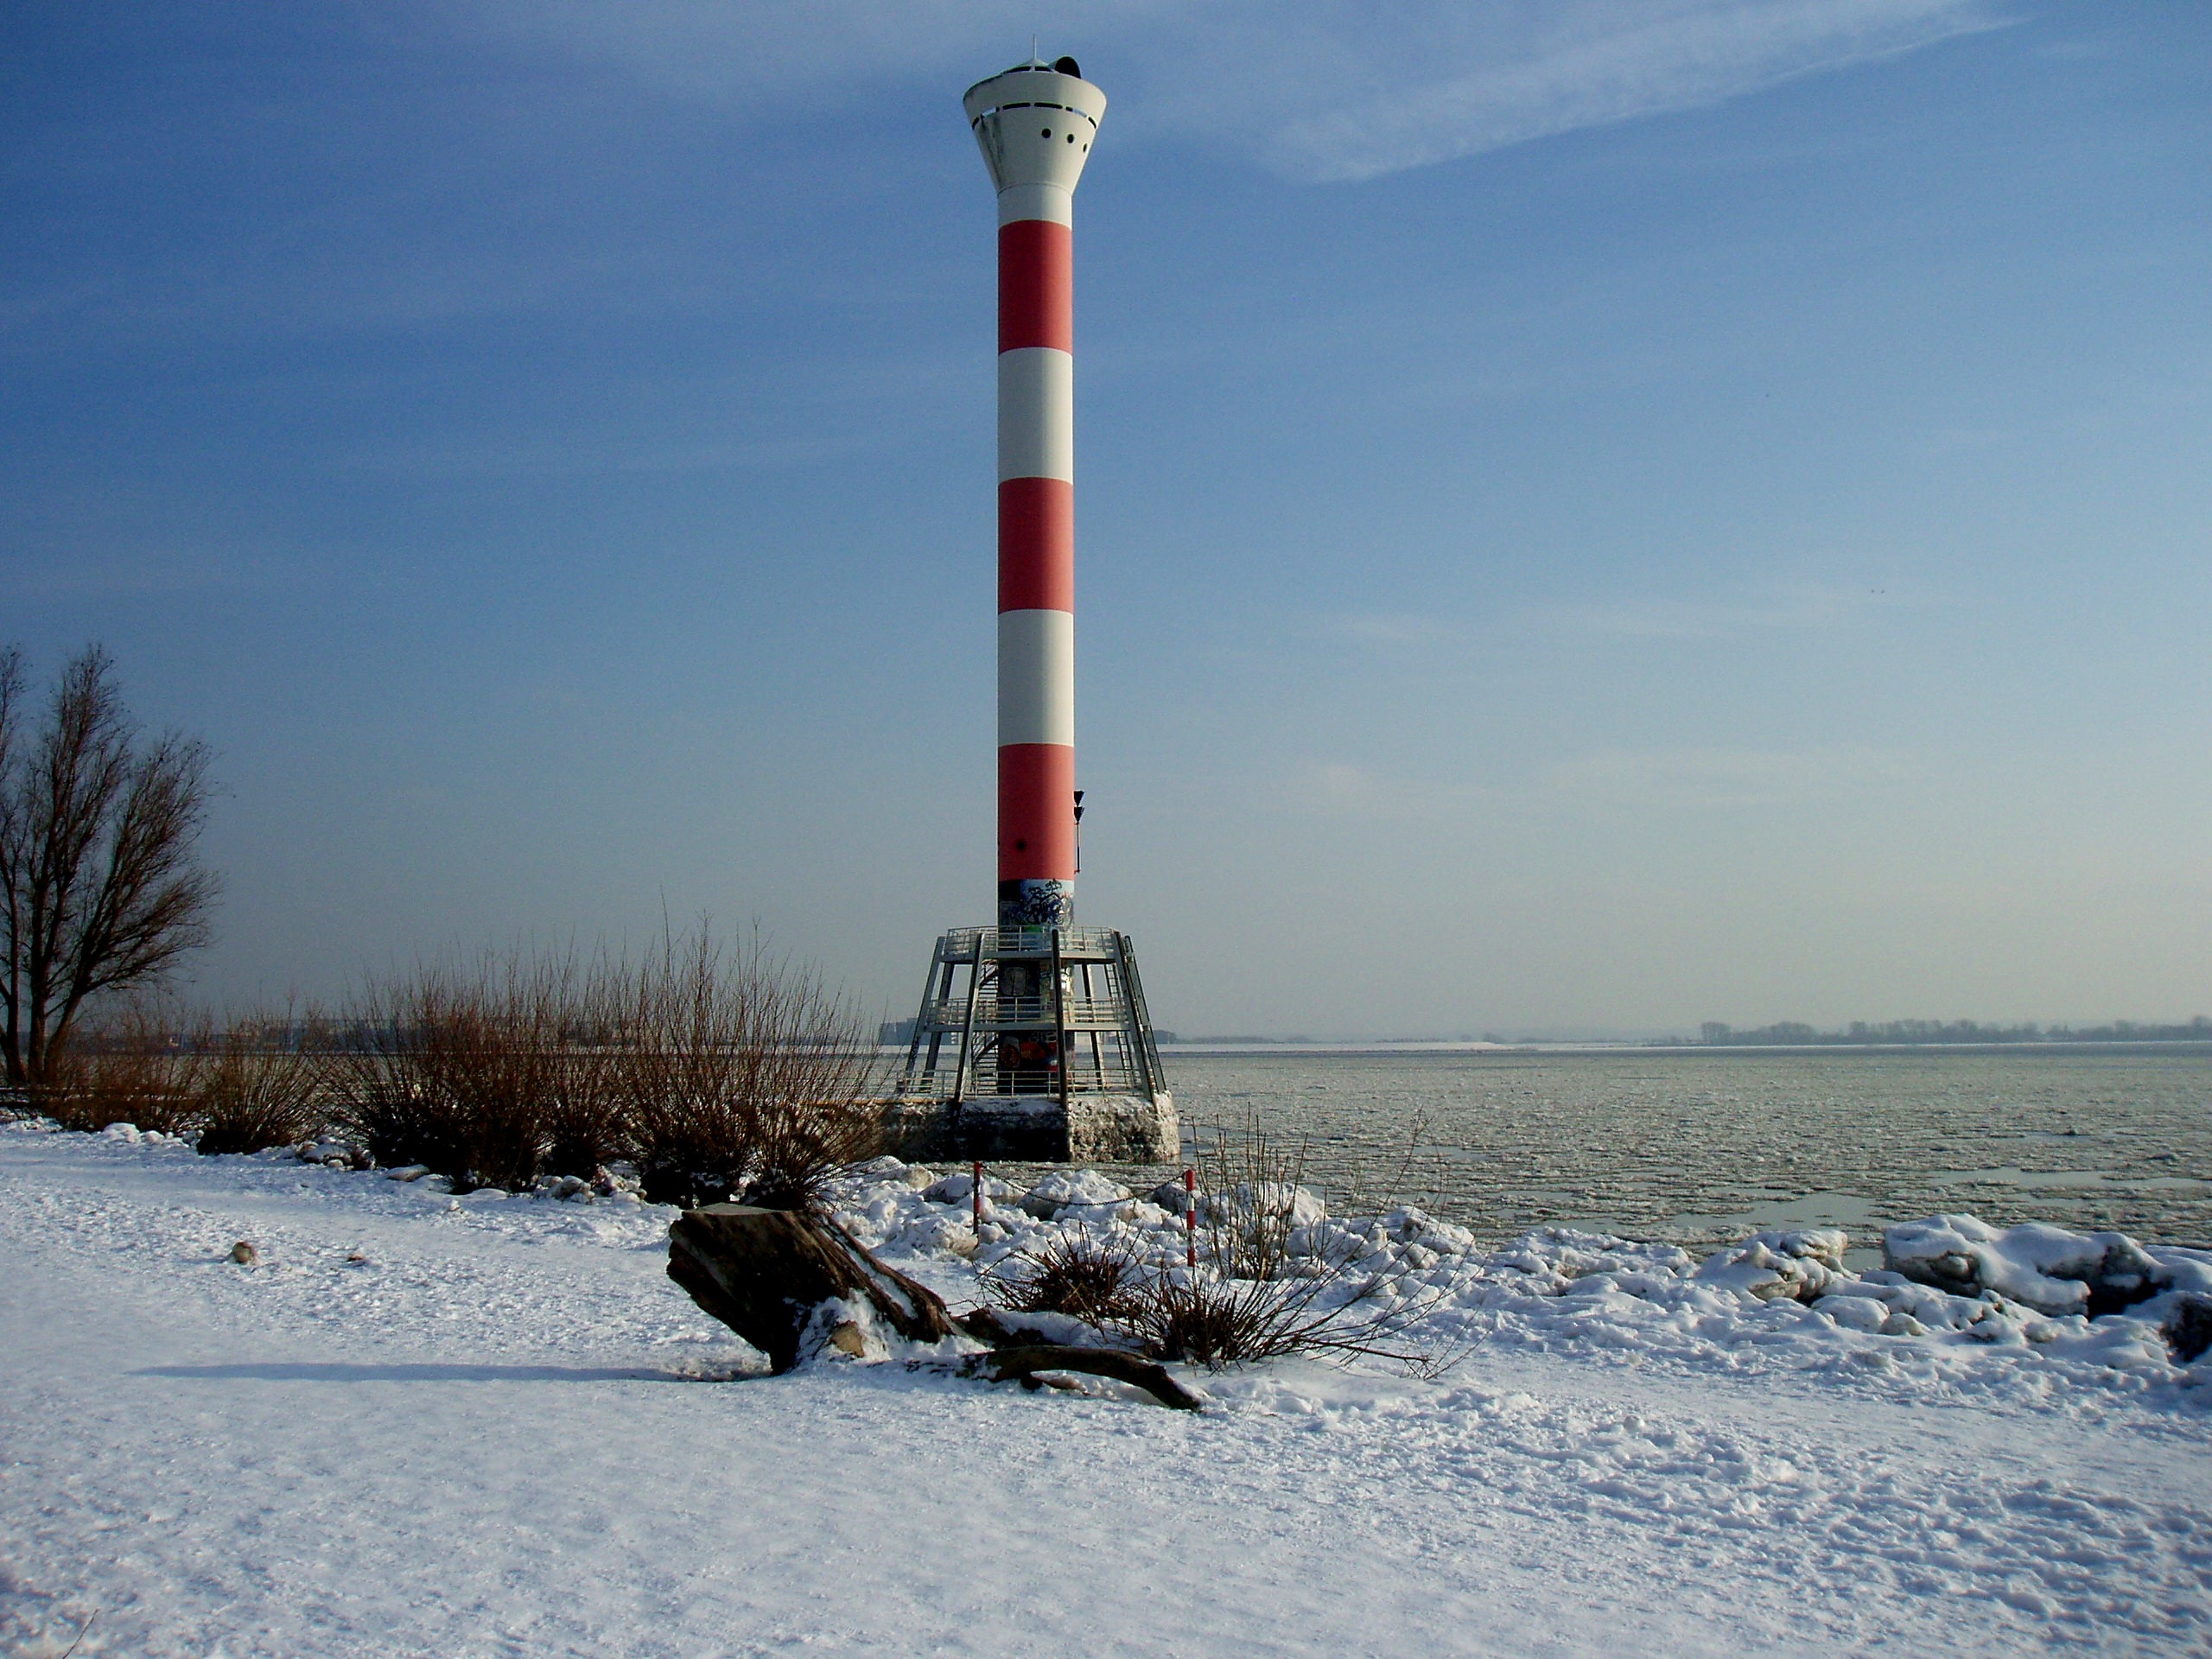
landscape, water, snow, winter, lighthouse, wind, river, vehicle, tower, weather, beacon, navigation, shipping, elbe, daymark, ice floes